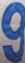
Number: 9